Teesri Ankh

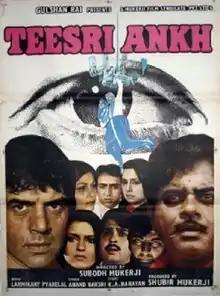
Poster

Teesri Ankh is a 1982 Hindi-language action thriller film directed by Subodh Mukherji and produced by Subir Mukherjee. It features an ensemble cast of Dharmendra, Shatrughan Sinha, Rakesh Roshan, Zeenat Aman, Neetu Singh, Sarika, Amjad Khan and Nirupa Roy. The film was delayed for 5 years.